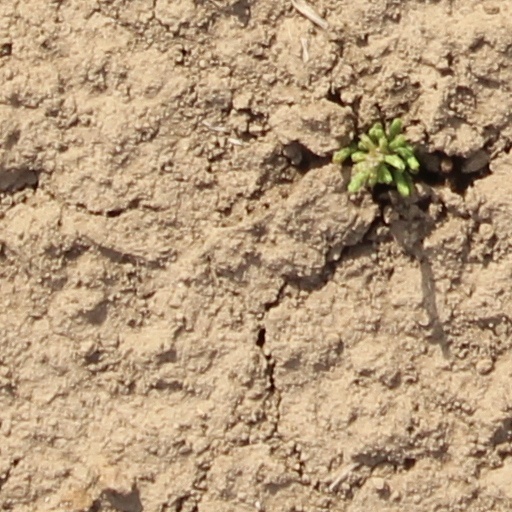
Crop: wheat